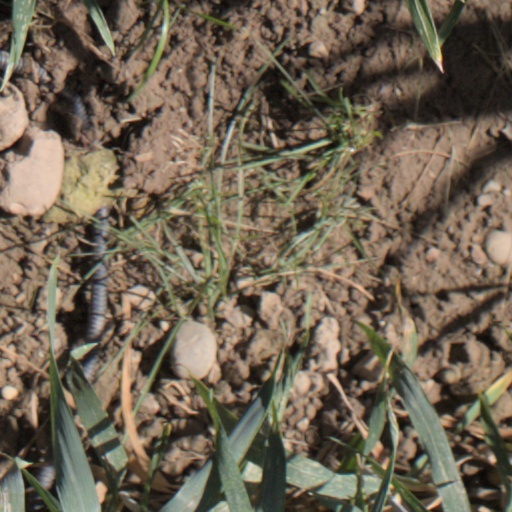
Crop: wheat